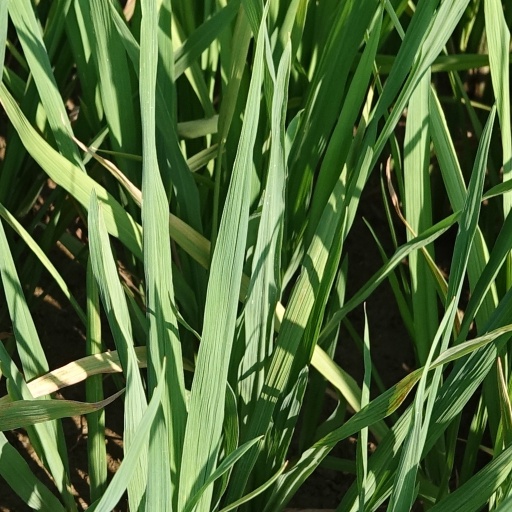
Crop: rice